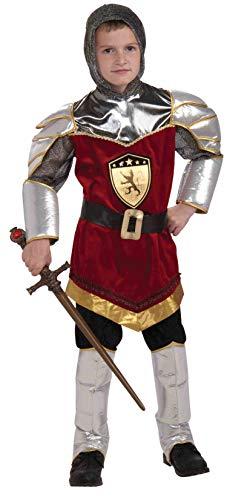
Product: Forum Novelties Dragon Slayer Costume, Child's Large
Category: Toys & Games | Dress Up & Pretend Play | Costumes
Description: Become the dragon slayer with included tunic with attached hood, belt, pants, and shin guards.
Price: $32.98
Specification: ProductDimensions:21x17.5x4inches|ItemWeight:9.6ounces|ShippingWeight:9.6ounces(Viewshippingratesandpolicies)|DomesticShipping:ItemcanbeshippedwithinU.S.|InternationalShipping:ThisitemcanbeshippedtoselectcountriesoutsideoftheU.S.LearnMore|ASIN:B0050P1HSO|Californiaresidents:ClickhereforProposition65warning|Itemmodelnumber:66932|Manufacturerrecommendedage:4-12years